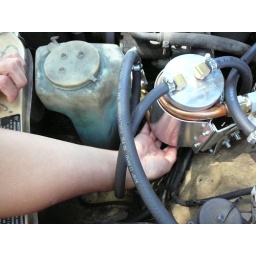
opening the water valve to clear out any water froplets and debris in the vegetable oil filter in the engine